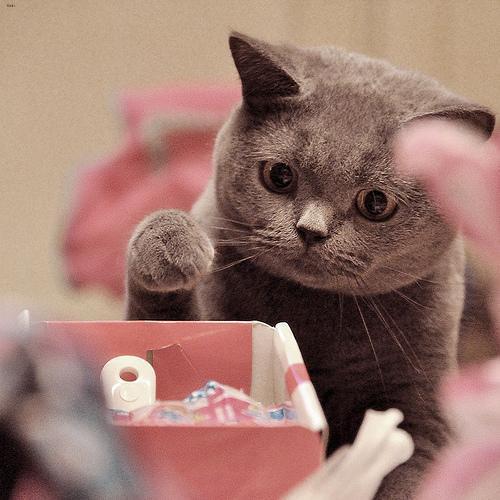
British Shorthair